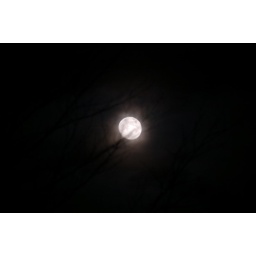
as seen through the branches of the trees in front of our house